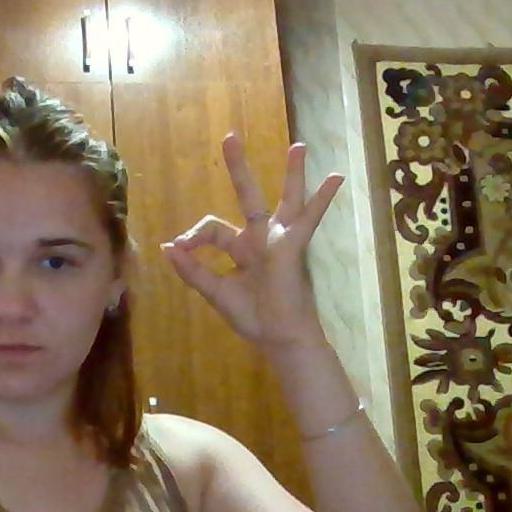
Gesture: ok